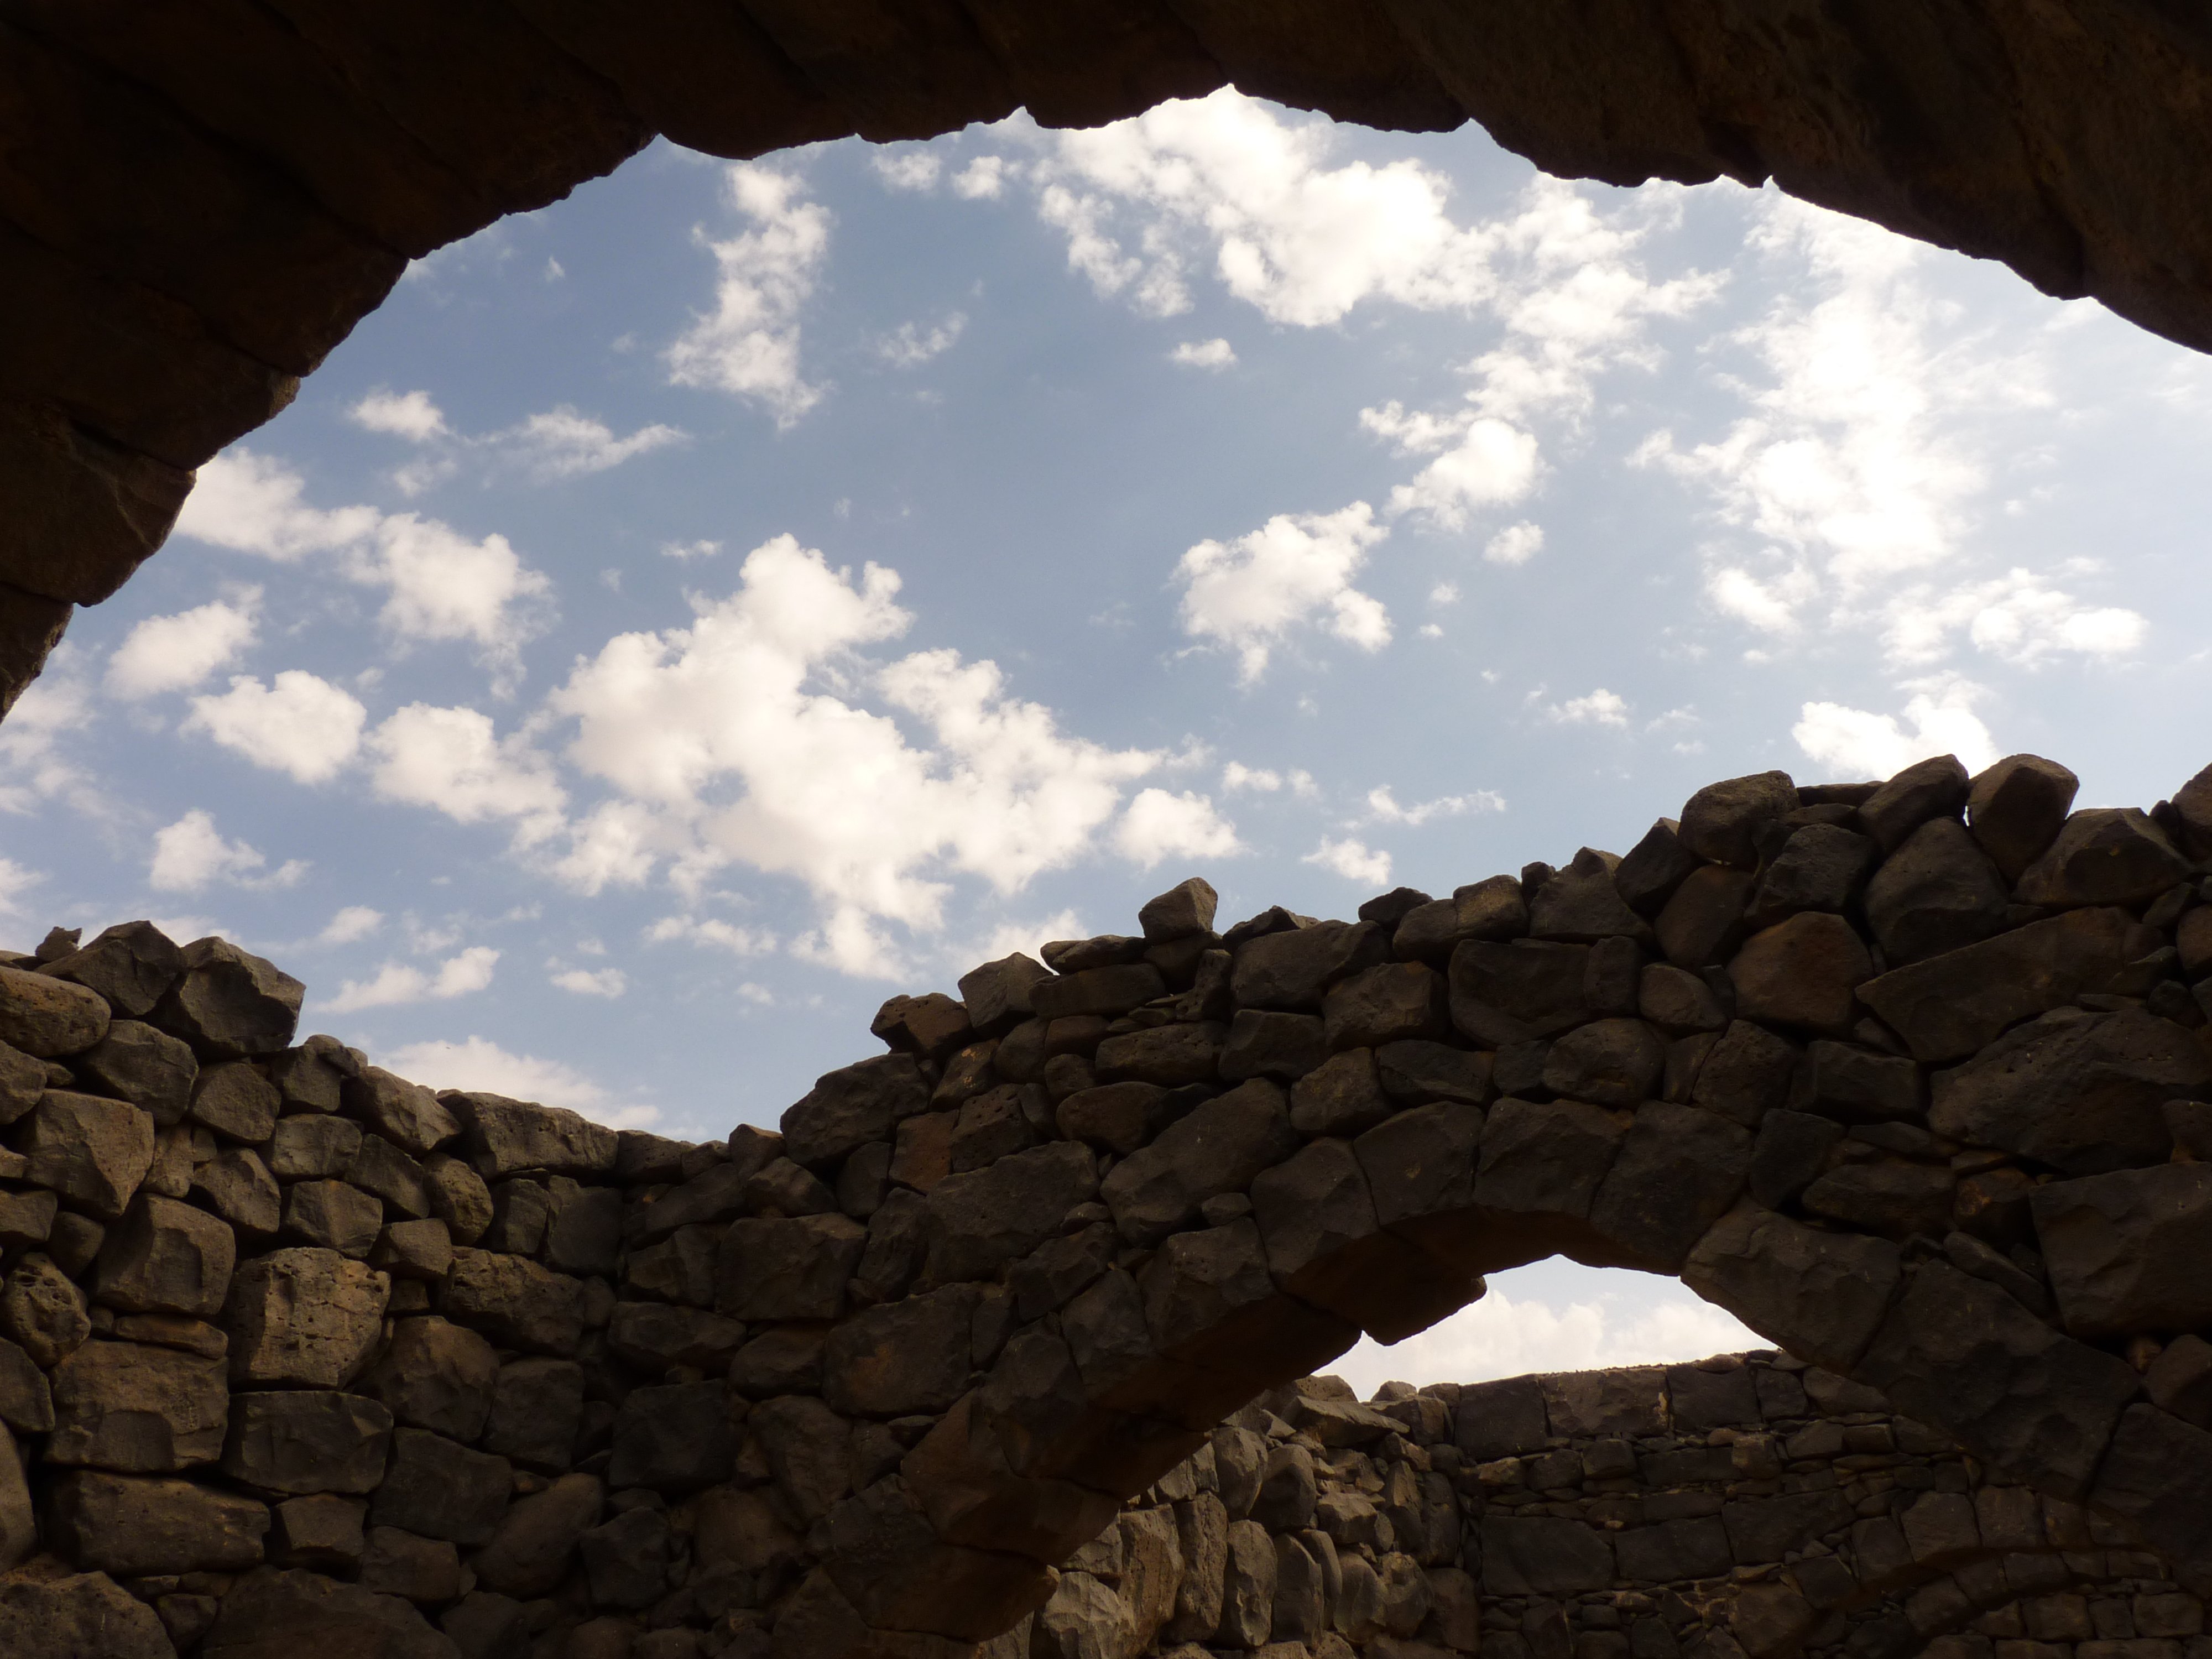
landscape, rock, architecture, sky, sunlight, valley, stone, travel, formation, arch, holiday, ruin, material, jordan, geology, temple, ruins, monolith, middle east, ancient history, azraq, qasr azraq